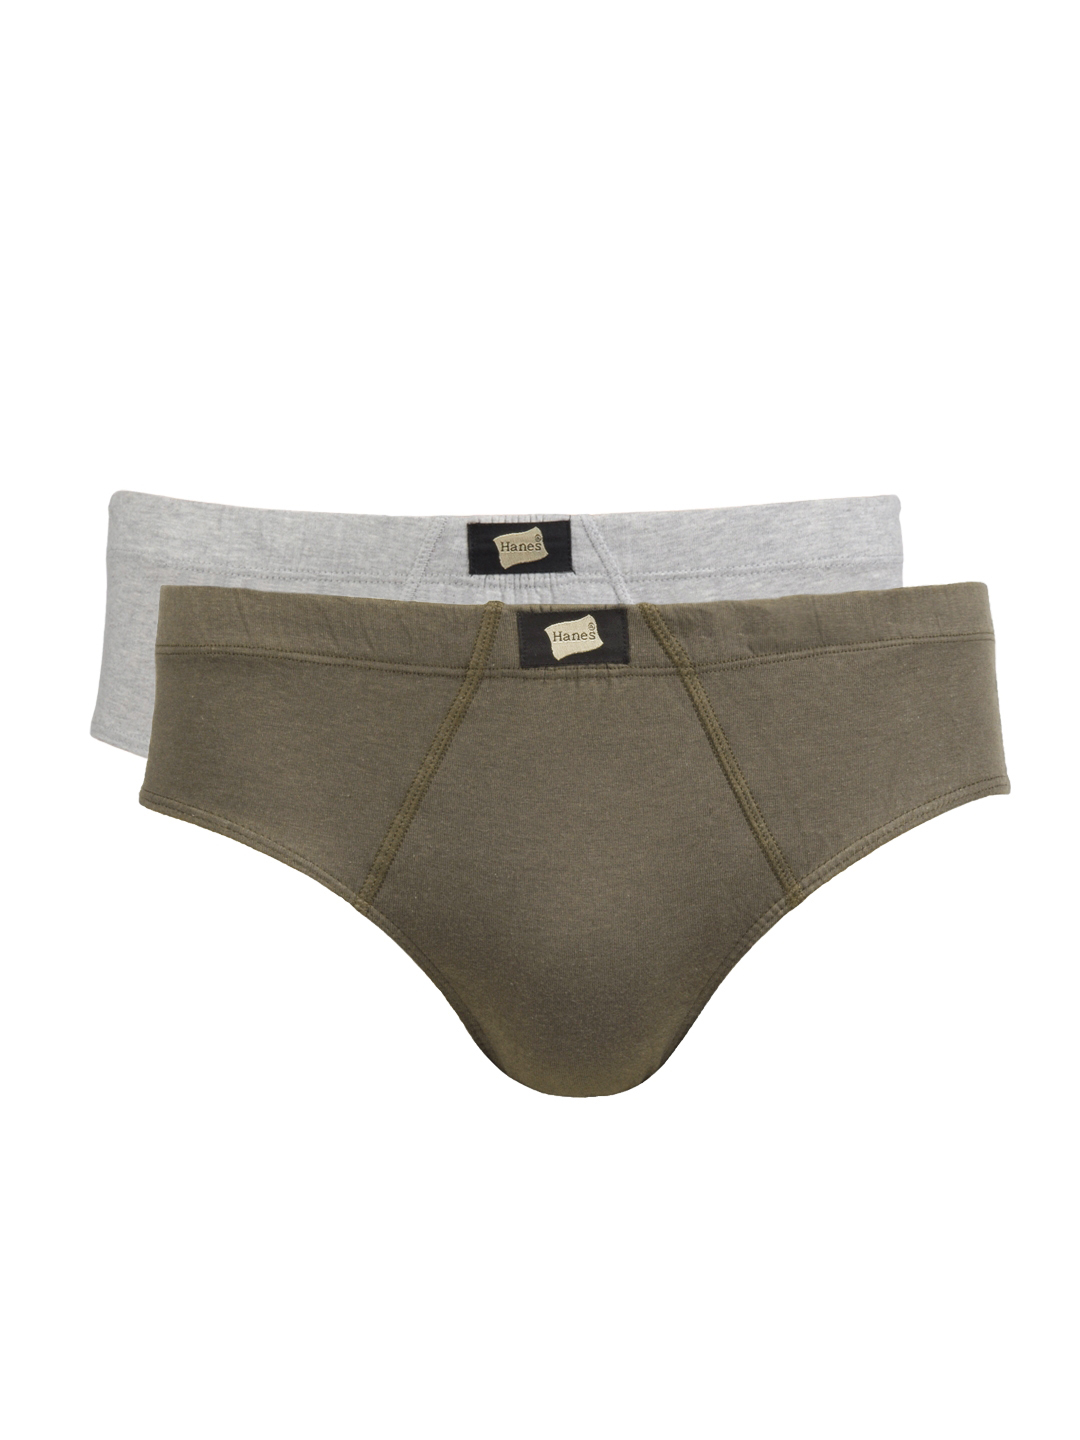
Hanes Men ComfortSoft Pack of 2 Waistband Hip Briefs
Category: Apparel / Innerwear / Briefs
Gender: Men
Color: Grey
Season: Summer 2016
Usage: Casual